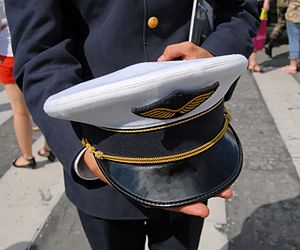
École de l'Air
Kasket for kadetter på École de l'Air
École de l'Air er et militærakademi og en grande école, der uddanner linje-officerer til Frankrigs luftvåben, Armée de l'air. École de l'Air er beliggende på flyvevåbnets flyvestation i Salon-de-Provence i France.